Village

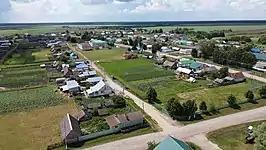
The village of "Kichkalnya", Tatarstan

Auyl is a Kazakh word meaning "village" in Kazakhstan. According to the 2009 census of Kazakhstan, 42.7% of Kazakhstani citizens (7.5 million people) live in 8172 different villages. To refer to this concept along with the word "auyl" often used the Slavic word "selo" in Northern Kazakhstan.